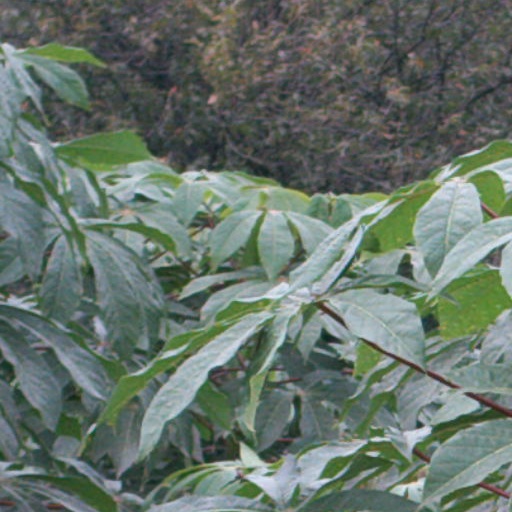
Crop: cassava